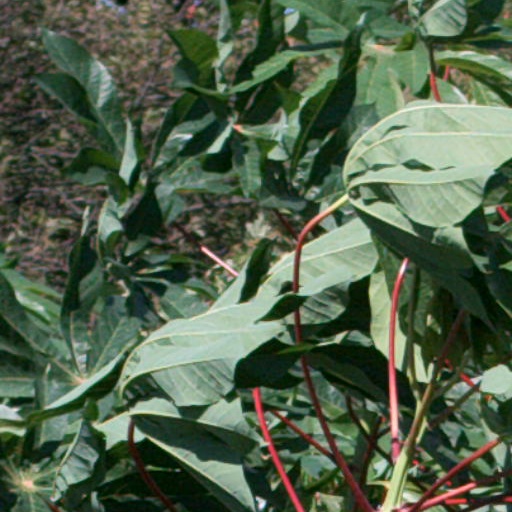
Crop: cassava